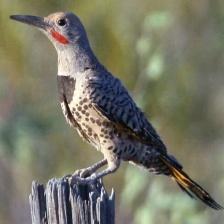
Species: GILDED FLICKER
Scientific name: COLAPTES AURATUS